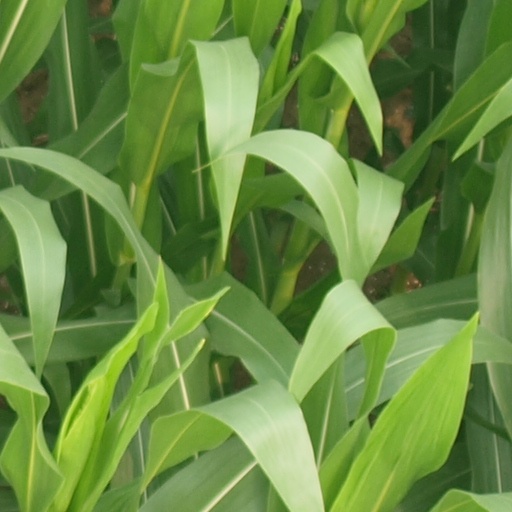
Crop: maize; corn